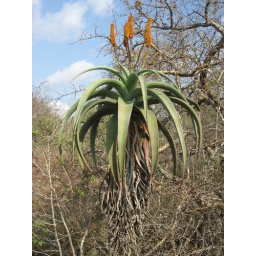
Aloe excelsa with yellow flowers close to Nampula town in Mozambique. It seems only the yellow-flowering form grows here.